Jack Wilson (shortstop)

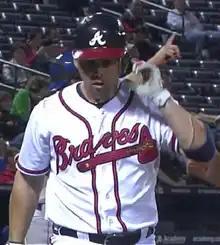
Wilson with the Atlanta Braves

Jack Eugene Wilson (born December 29, 1977) is an American former professional baseball shortstop and current coach. He played in Major League Baseball (MLB) for the Pittsburgh Pirates, Seattle Mariners, and Atlanta Braves. He last served as an assistant coach at Grand Canyon University.